Robot Girls Z

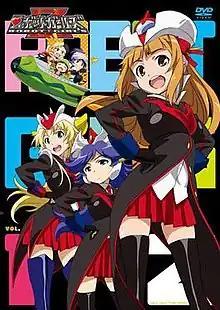
Cover of the first DVD volume published by Toei

is an anime television series created by Dynamic Planning and animated by Toei Animation. The series is a comedic parody of various mecha series produced by Toei, anthropomorphizing robots from those series into magical girls. The series aired on the Toei Channel between January 4, 2014 and March 2, 2014 and was simulcast by Crunchyroll. A preview was streamed on YouTube on October 18, 2013. The opening theme is by Kikai♡Shoujotai (Mariko Honda, Inori Minase, Kazusa Aranami, Maaya Uchida, and Minami Tsuda), whilst the ending theme is by Robot Girls Team Z (Honda, Minase, and Aranami).